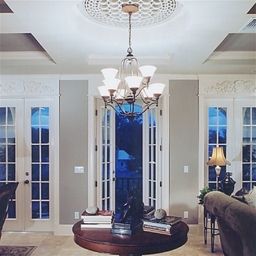
Room type: livingroom